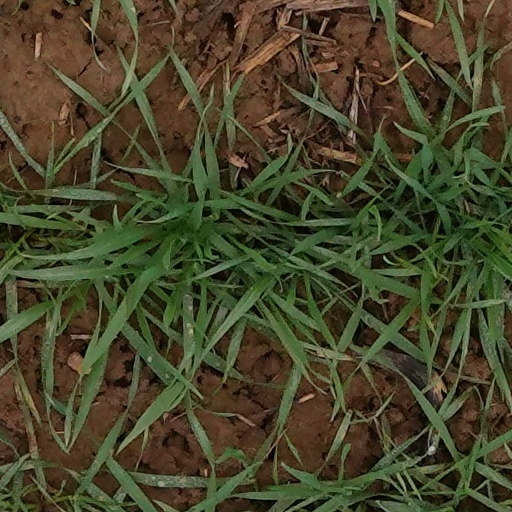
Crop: wheat